Maria Vittoria Mezza

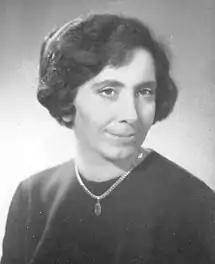
Maria Vittoria Mezza

Maria Vittoria Mezza (3 February 1926 – 24 February 2005) was an Italian socialist and feminist politician.